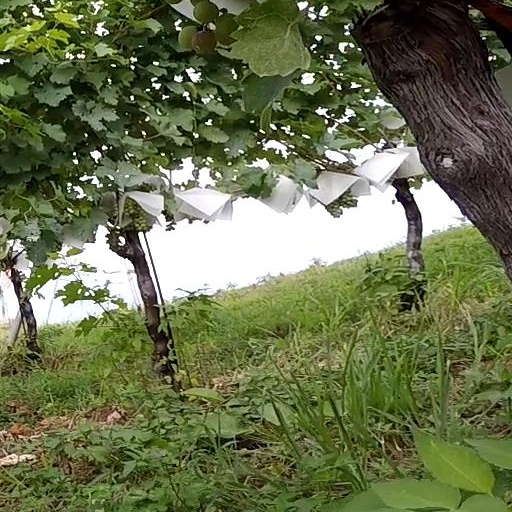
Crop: grape